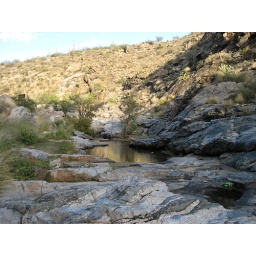
Stream slinking through the canyon floor in bits and pieces.